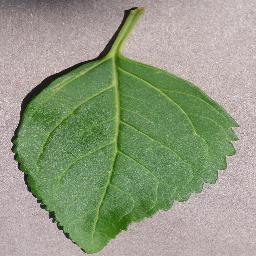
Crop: cherry
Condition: (including_sour)_healthy